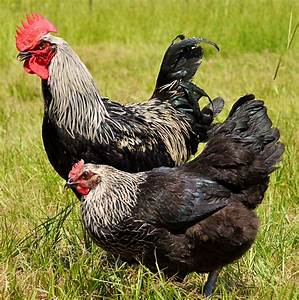
Label: gallina